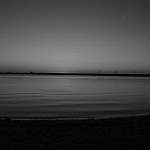
Label: B & W